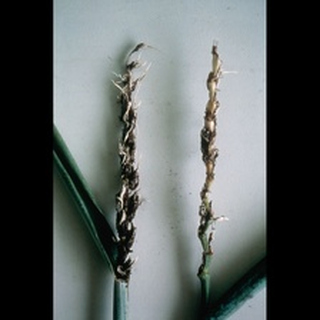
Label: wheat_smut